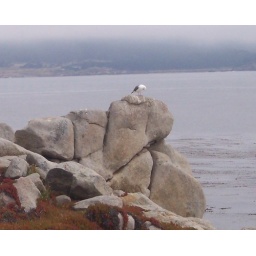
A bird preens itself on a rock over looking the ocean.